Sebastián Eguren

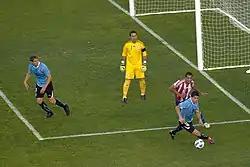
Eguren (sky blue shirt, left) playing against Paraguay in the 2011 Copa América Final

Eguren made his debut for Uruguay during the 2001 Copa América, entering the pitch in the 63rd minute of a 1–0 win against Bolivia, and added a further two appearances in the competition. On 28 May 2008, after a five-year absence, he scored his first goal for the "Charrúas", netting in a 2–2 friendly with Norway in Oslo.